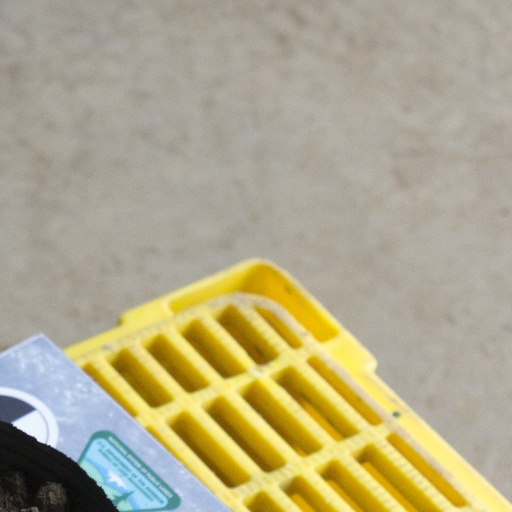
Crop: soybean